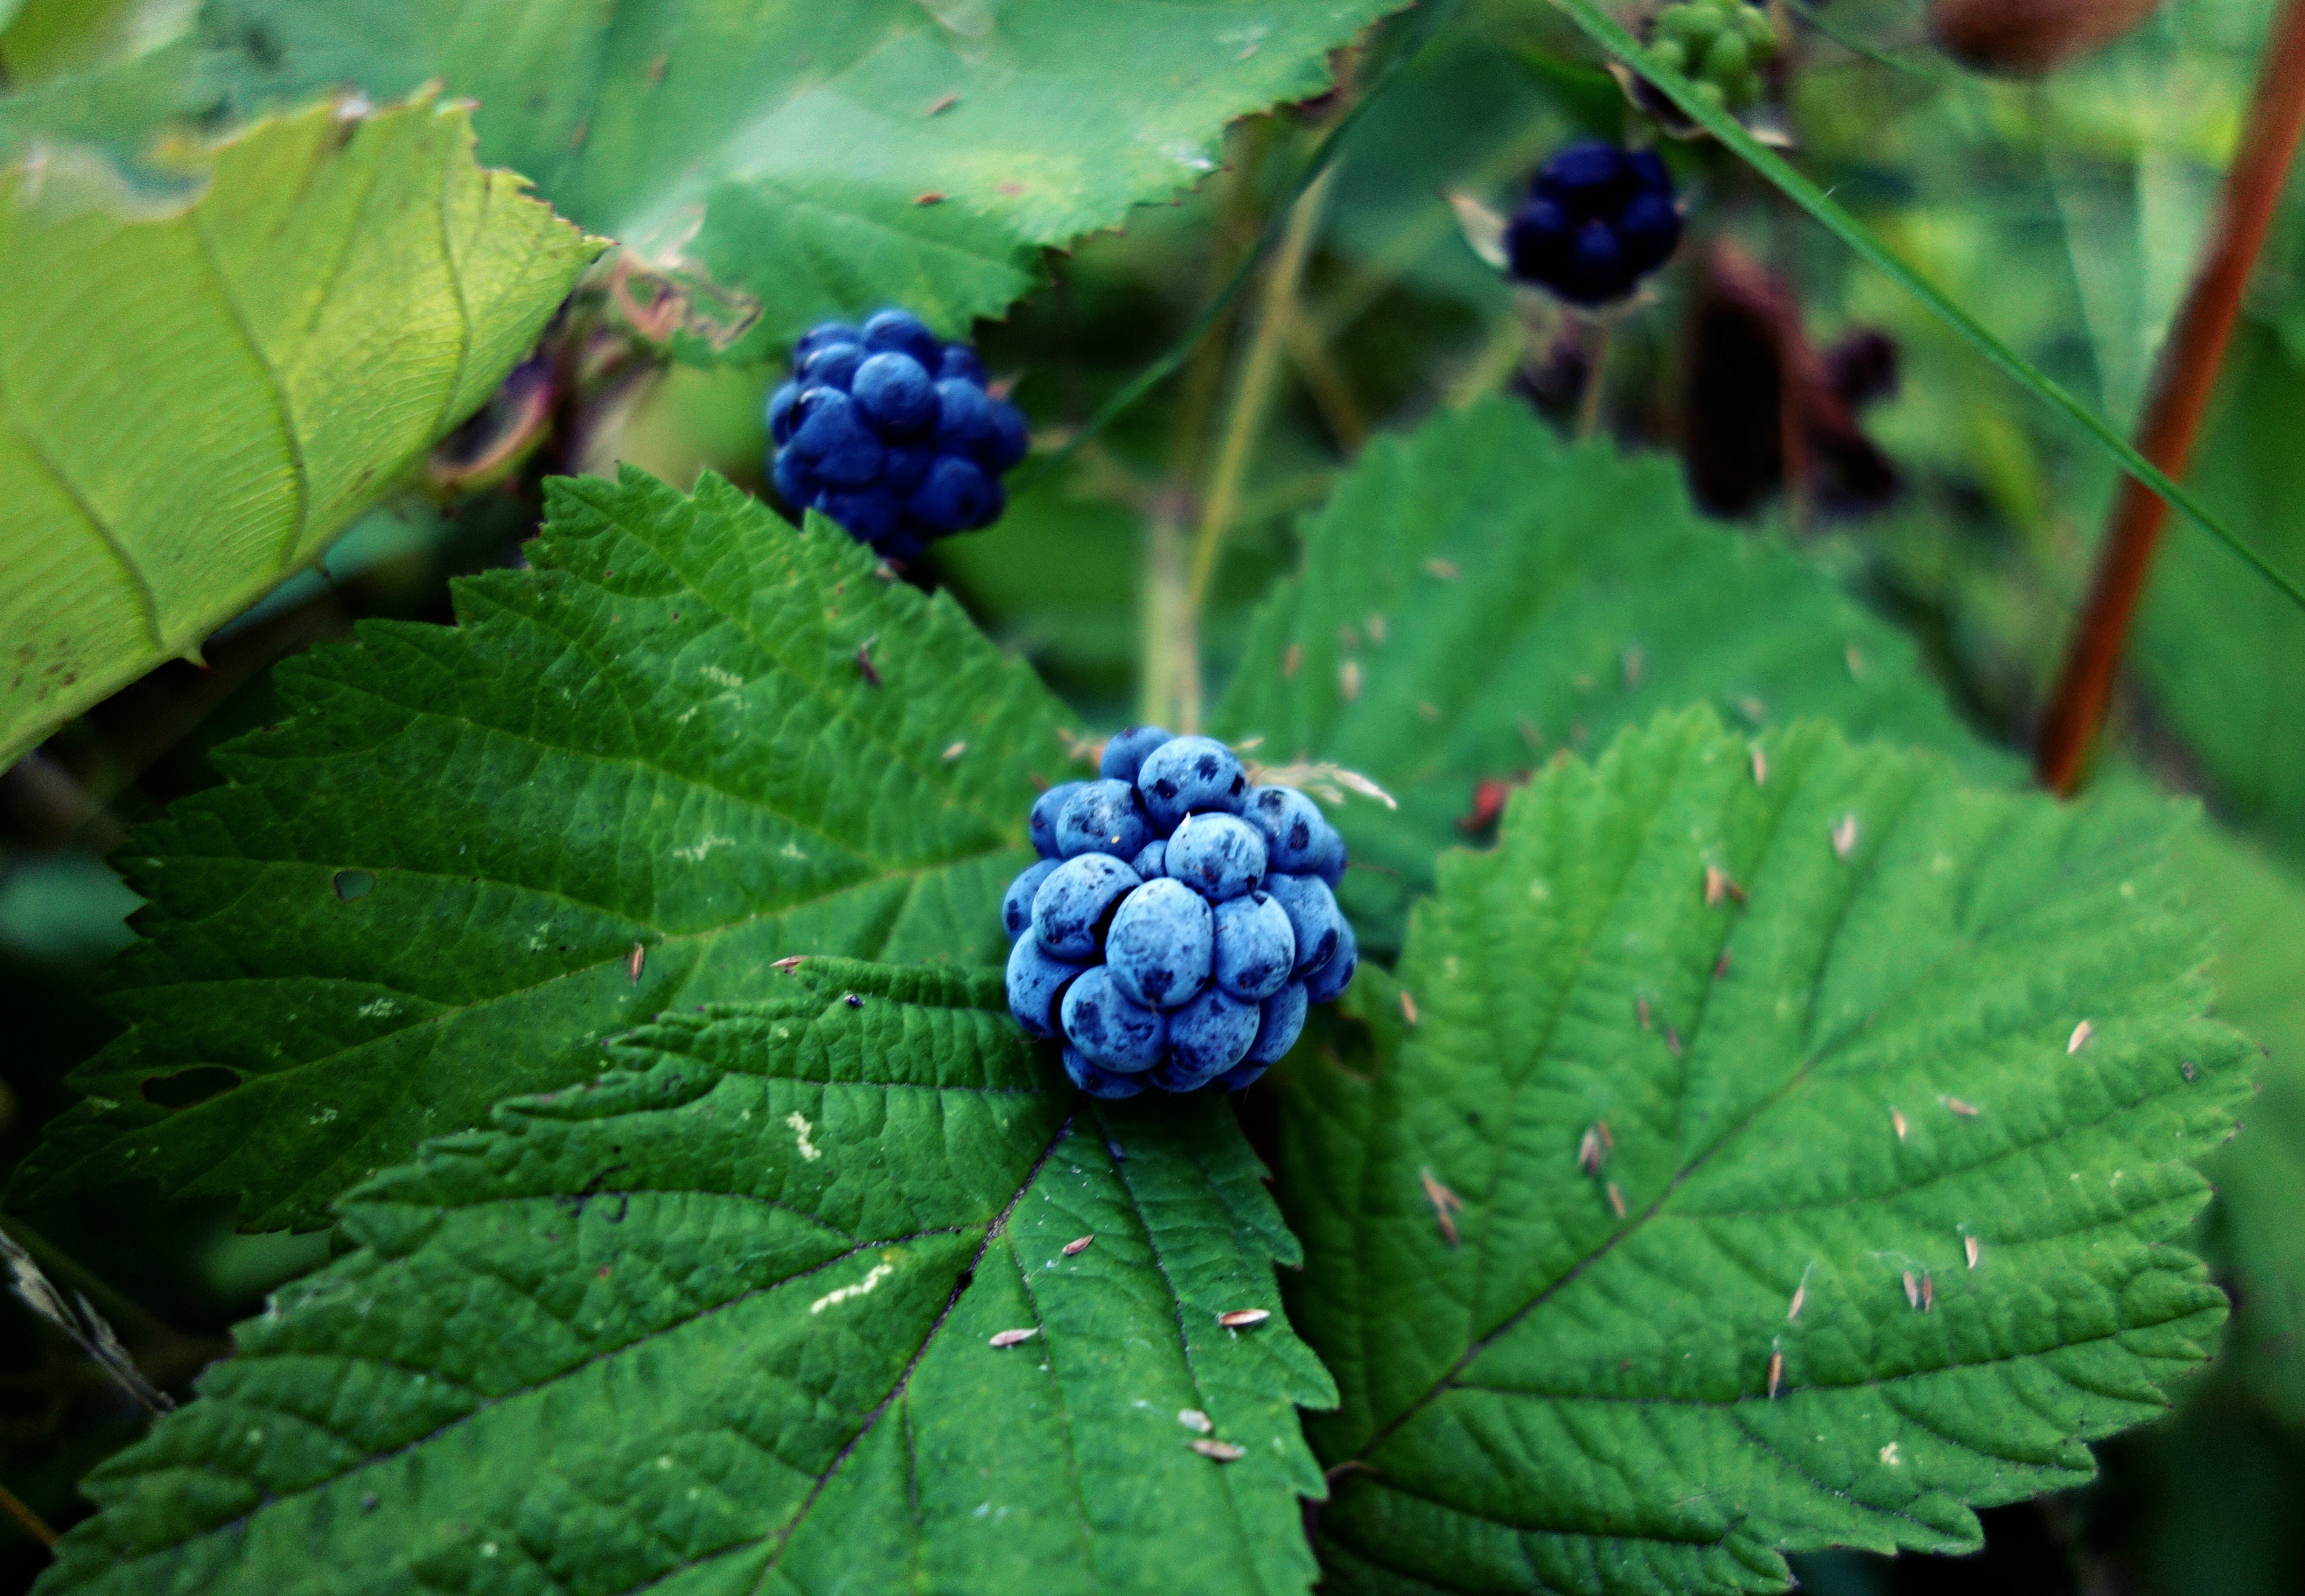
tree, nature, plant, fruit, berry, sweet, leaf, flower, food, green, produce, fresh, botany, flora, blackberry, vitamin, shrub, bramble, macro photography, flowering plant, fresh berries, land plant, dewberry